List of 40 mm grenades

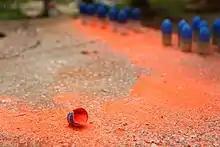
Fired 40 mm low-velocity M781 showing its orange signal chalk

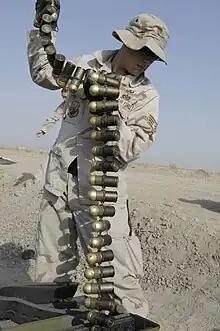
40×53 mm high-velocity ammunition belt

"40×46 mm LV" ("low velocity") is a NATO-standard high–low grenade launcher cartridge meant for hand-held grenade launchers, such as the M79, M203, Milkor MGL, Heckler & Koch AG36 and M320 Grenade Launcher Module.